Wythenshawe

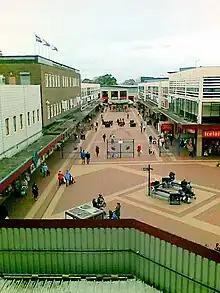
View of Civic Centre from ASDA car park

Wythenshawe is an area of Manchester, England. Historically part of Cheshire, in 1931 Wythenshawe was transferred to the City of Manchester, which had begun building a large housing estate there in the 1920s. With an area of approximately , Wythenshawe became the largest council estate in Europe.